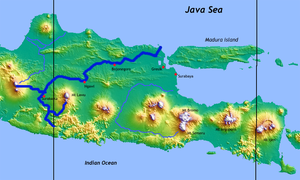
Le fleuve Solo, en javanais Bengawan Solo, est le fleuve le plus long de l'île de Java. Long de 549 kilomètres, il prend sa source dans le village de Jeblogan, dans la province de Java central, et se jette dans la mer de Java au cap Ujung Pangkah dans la province de Java oriental.
L'Homme de Java est le nom donné à un ensemble de fossiles appartenant à l'espèce Homo erectus, découverts à Trinil, au bord du fleuve Solo, dans la province de Java oriental. Les premiers vestiges fossiles ont été découverts en 1891 et 1892 par le médecin et anatomiste néerlandais Eugène Dubois. Ils lui ont permis de définir en 1894 l'espèce Pithecanthropus erectus, renommée dans les années 1960 Homo erectus. D'autres fossiles ont été mis au jour par la suite à Trinil, en 1898 et 1900, puis en 1978. L'attribution de certains d'entre eux à l'espèce Homo erectus est discutée. Selon la dernière étude de datation publiée en 2014, la couche géologique des fossiles de 1891 serait datée d'environ 500 000 ans.
Le site des premiers hommes de Sangiran se trouve dans le centre de l'ile de Java, en Indonésie, à 15 km au nord de la ville de Surakarta, dans la vallée du fleuve Solo. Sa superficie délimitée est de 48 km². Le site a été inscrit sur la liste du patrimoine mondial de l'UNESCO en 1996.
L'Homme de Sangiran est le nom donné à un ensemble de fossiles attribués à l'espèce Homo erectus, découverts à partir de 1936 sur le site de Sangiran, qui borde le fleuve Solo à 15 km au nord de Surakarta, dans la province de Java central, en Indonésie.
L'Homme de Solo est le nom donné à un ensemble de fossiles appartenant à l'espèce Homo erectus, découverts depuis 1931 sur plusieurs sites bordant le fleuve Solo, dans l'Est de Java, en Indonésie. Ces fossiles sont les plus récents représentants connus de l'espèce Homo erectus. La dernière étude de datation, publiée en 2019, donne aux fossiles trouvés à Ngandong un âge d'environ 112 000 ans.